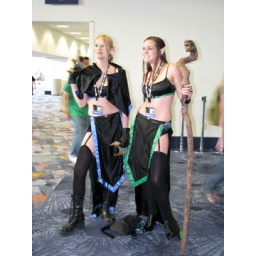
Poor girls couldn't get in the door to the Hall - everyone wanted a picture of them.